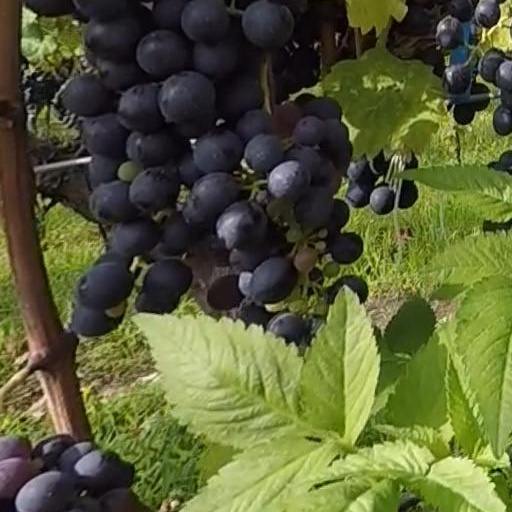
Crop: grape